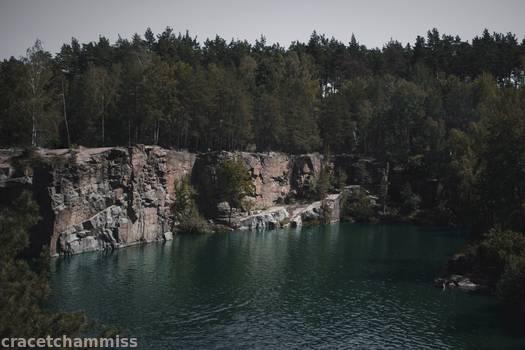
Label: Watermark